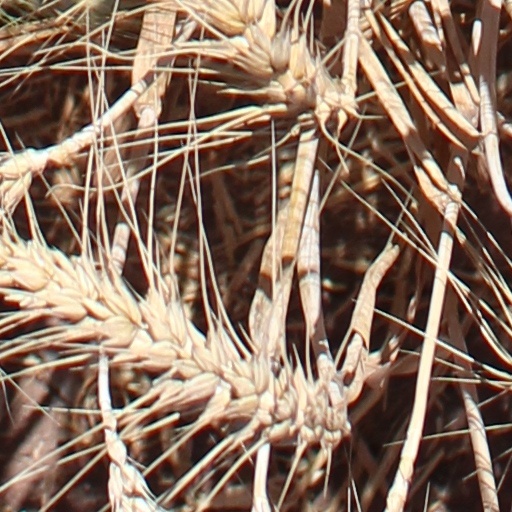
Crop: wheat